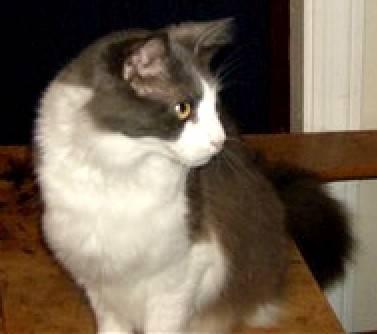
cat